Charles E. H. Aiken

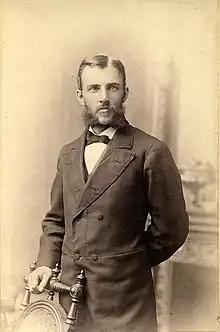
In 1882

Charles Edward Howard Aiken (7 September 1850 – 15 January 1936) was an American naturalist and ornithologist who was among the early ornithologists who studied the birds of Colorado. Lacking a university education, but trained as a skilled specimen preparator, he established a taxidermy business and later a museum. The subspecies "Junco hyemalis aikeni" and "Megascops kennicottii aikeni" are named after him.